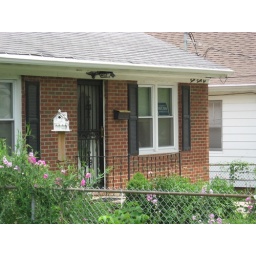
notice the McCain sign in the window